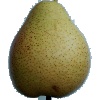
Label: pear_forelle